Abarimon

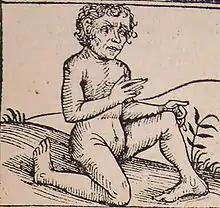
A Nulos, similar to an abarimon. Woodcut from Hartmann Schedel: "Nuremberg Chronical", 1493, p. XIIr.

Abarimon or antipode in mythology are people whose feet are reversed, however, in spite of this disability, were able to run at extreme speeds.